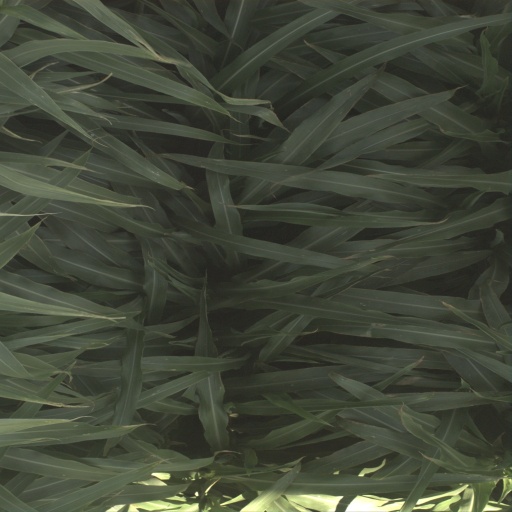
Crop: sorghum